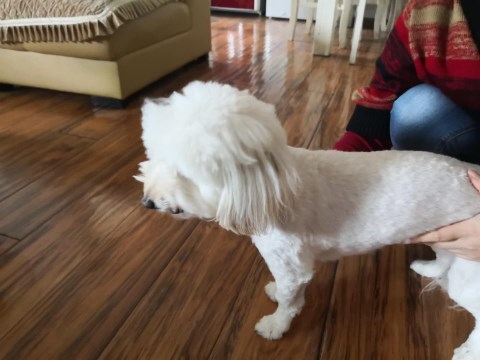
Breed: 3083-n000117-Bichon_Frise